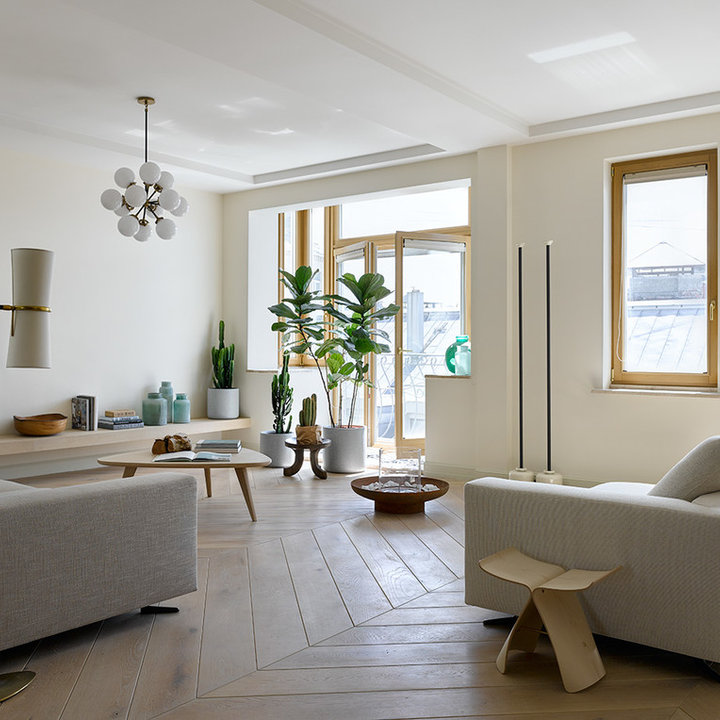
Style: Scandinavian